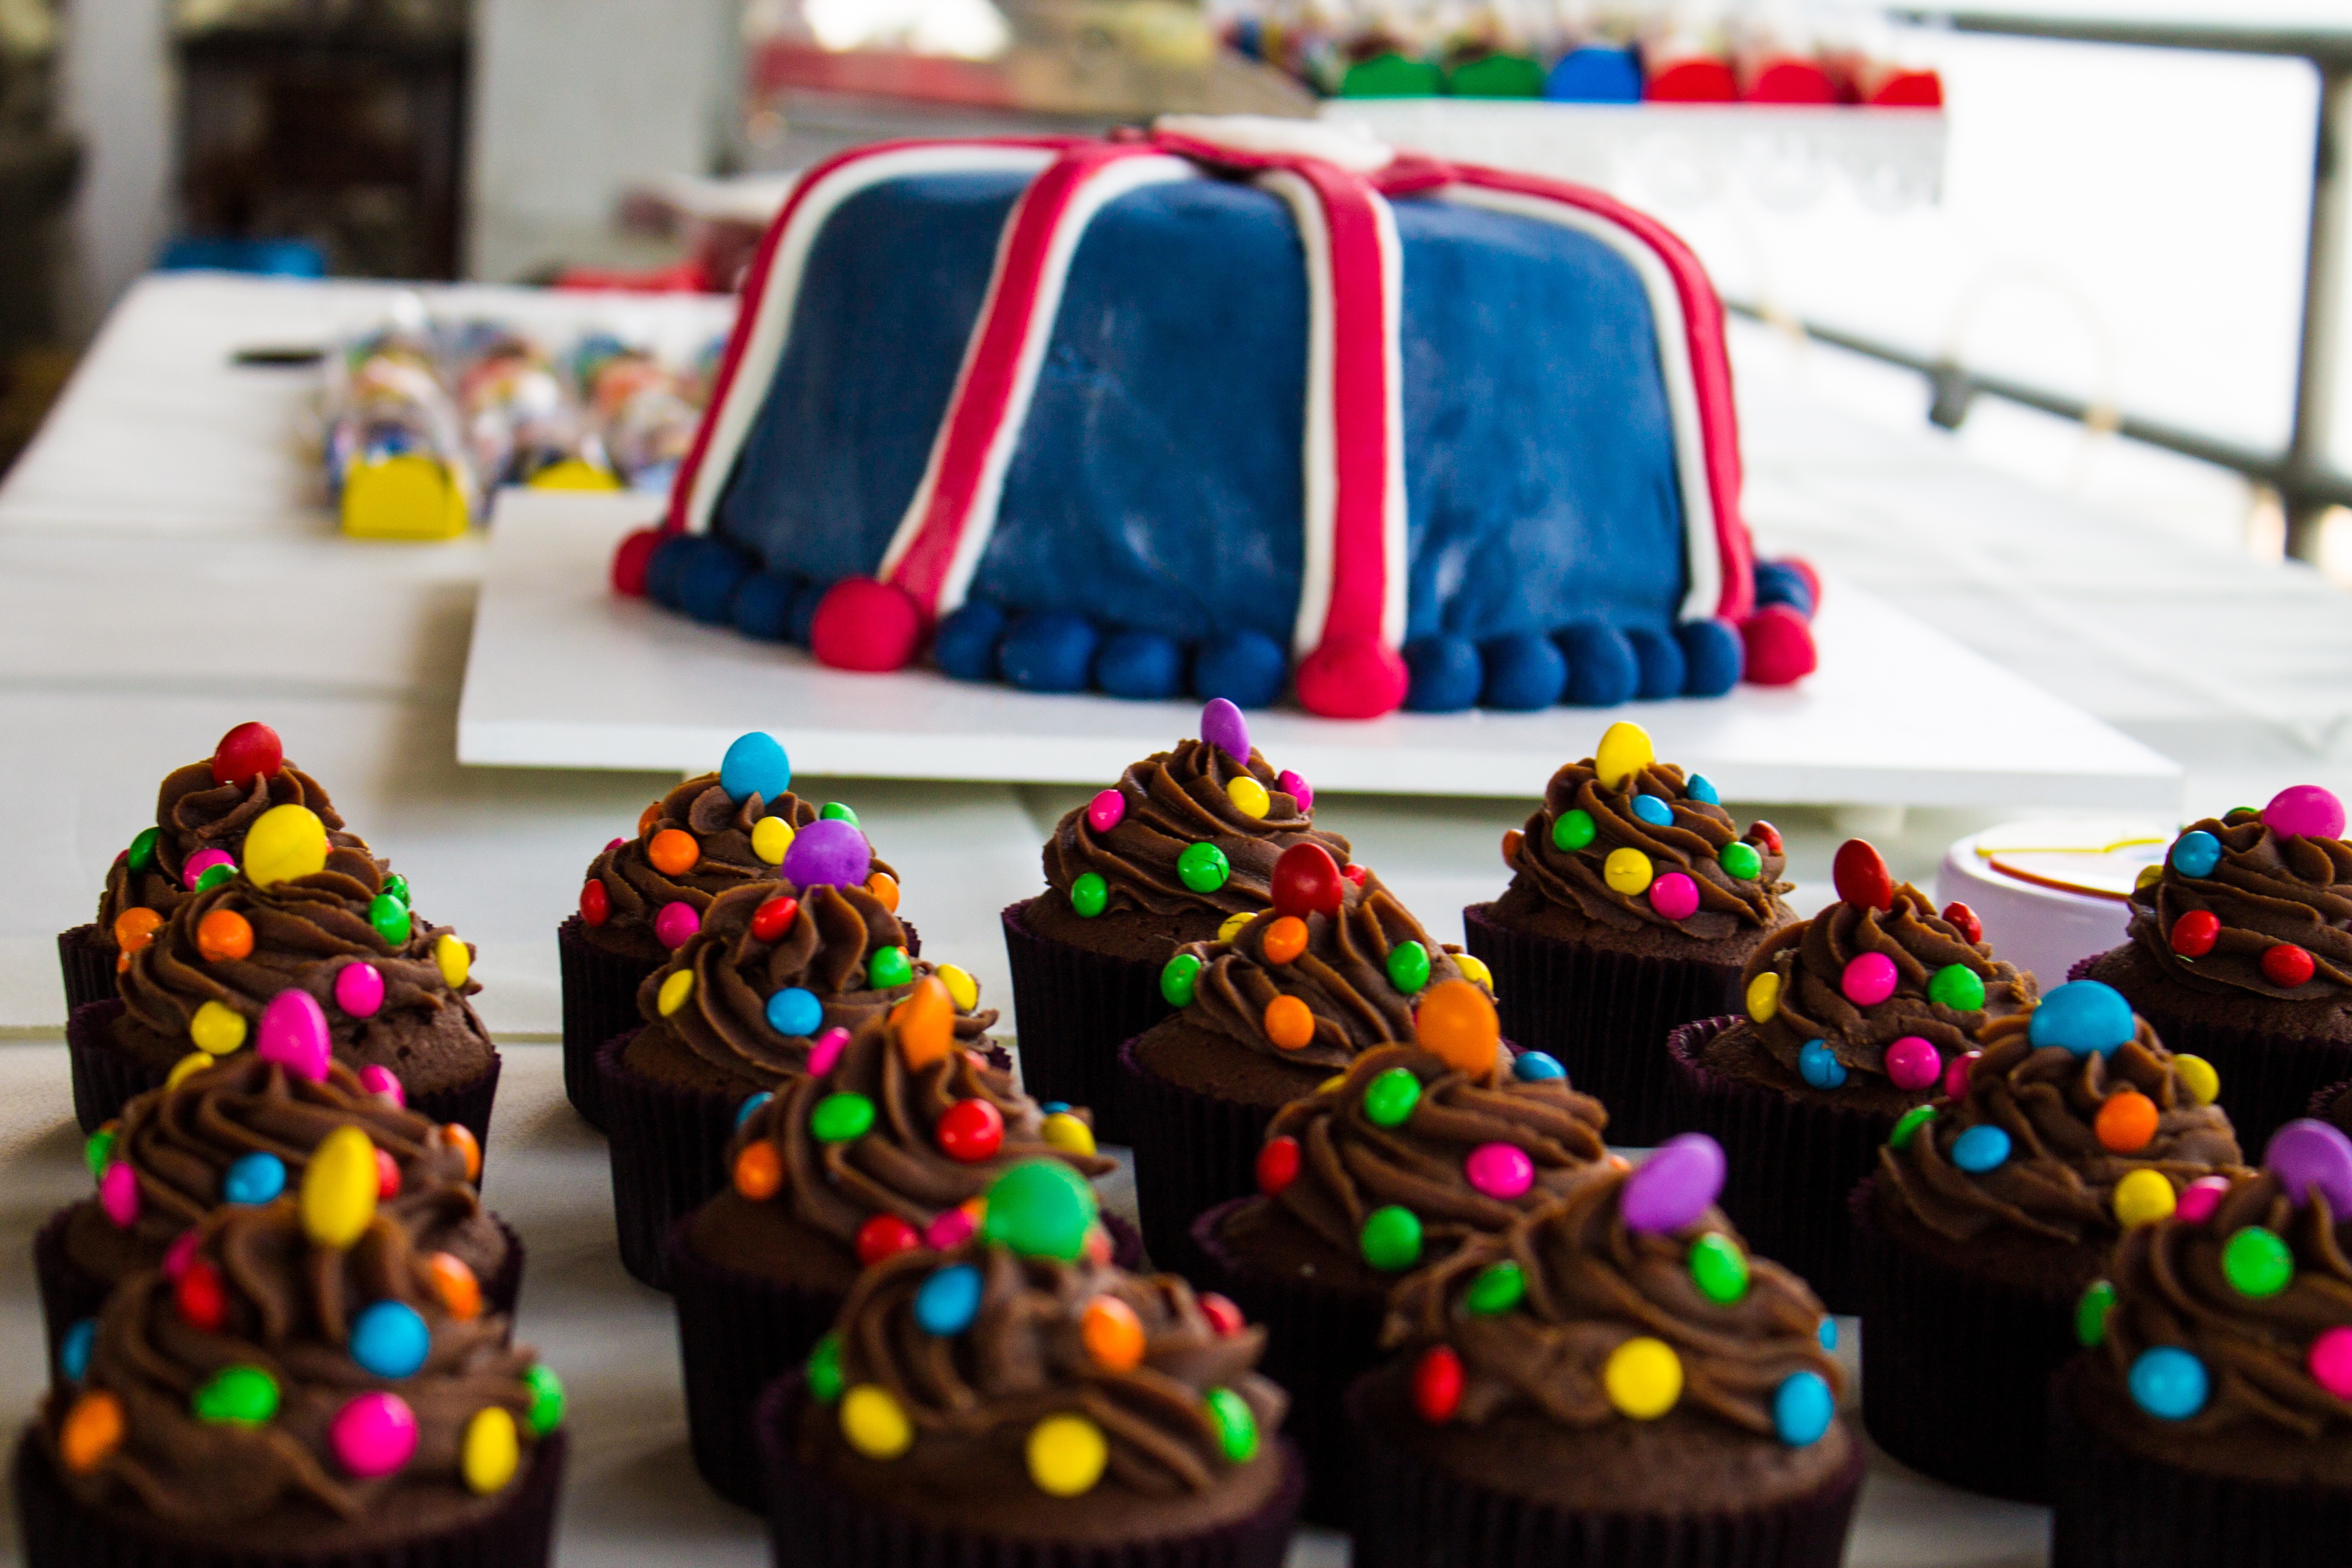
sweet, food, color, cupcake, dessert, cake, icing, party, birthday, goodies, cake decorating